Susann Cokal

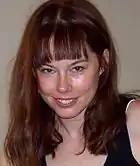
Susann Cokal (2006)

Susann Cokal is an American author. She is best known for having written the novels "The Kingdom of Little Wounds", "Mirabilis", "Mermaid Moon", and "Breath and Bones", along with short stories, literary and pop-culture criticism, and book reviews. "The Kingdom of Little Wounds" won a Printz silver medal from the American Library Association in 2014.